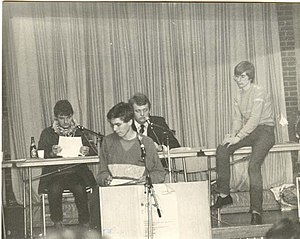
Folkeskoleelevernes Landsorganisation / Organisationen og dens historie
Fra FLOs 7. landsmøde (1984) i Fredericia. På talerstolen tiltrædende formand Bo Libergren, th. afgående fmd. Erik Bilde. Dirigenter: Jesper Ib (tv) & Lars Christian Lilleholt.
Fra talerstolen og dirigentpodiet ved Folkeskoleelevernes Landsorganisations 7. ordinære landsmøde i marts 1984 afholdt i Fredericia. På talerstolen den tiltrædende formand Bo Libergren (1984-1986), til højre den afgående formand Erik Bilde (1983-1984). Som dirigenter Jesper Ib (tv) og Lars Christian Lilleholt.
Folkeskoleelevernes Landsorganisation eller FLO var navnet på en organisation for grundskoleelever og disses elevråd.